Manx2

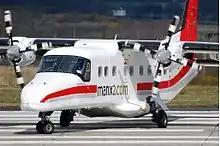
Manx2 branded FLM Aviation owned Dornier 228-202K

Manx2 was a virtual commuter airline with its head office in Hangar 9, Isle of Man Airport in Ballasalla, Malew, Isle of Man. It sold flights and services from several airports in the UK with bases in Belfast City, Blackpool, Cardiff and Isle of Man. The flights were operated for Manx2 by a number of airlines, including Van Air Europe, FLM Aviation and Links Air. In December 2012 the assets of Manx2 were sold to Citywing and Manx2's last flight took place on 31 December 2012.